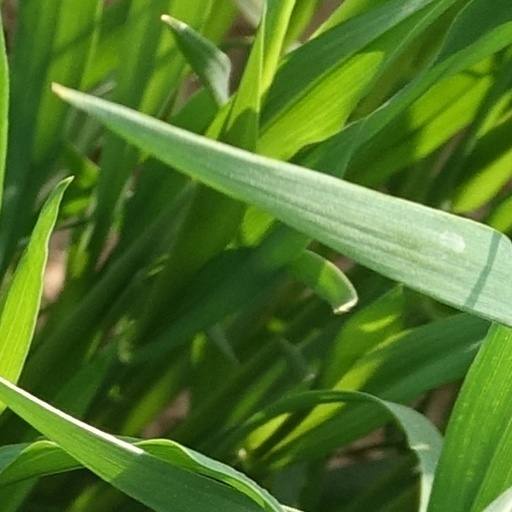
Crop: wheat